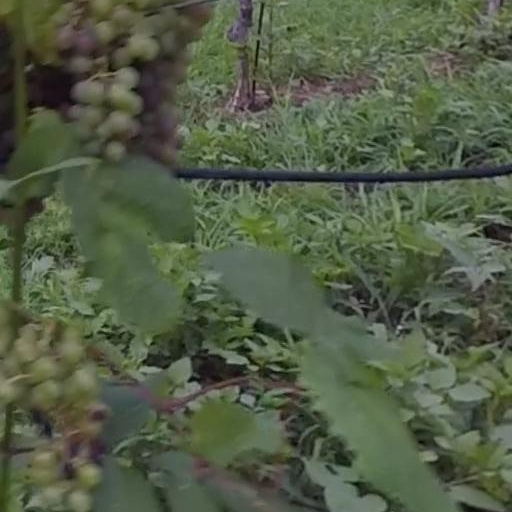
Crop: grape